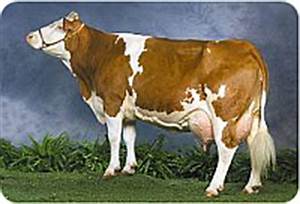
Label: cow